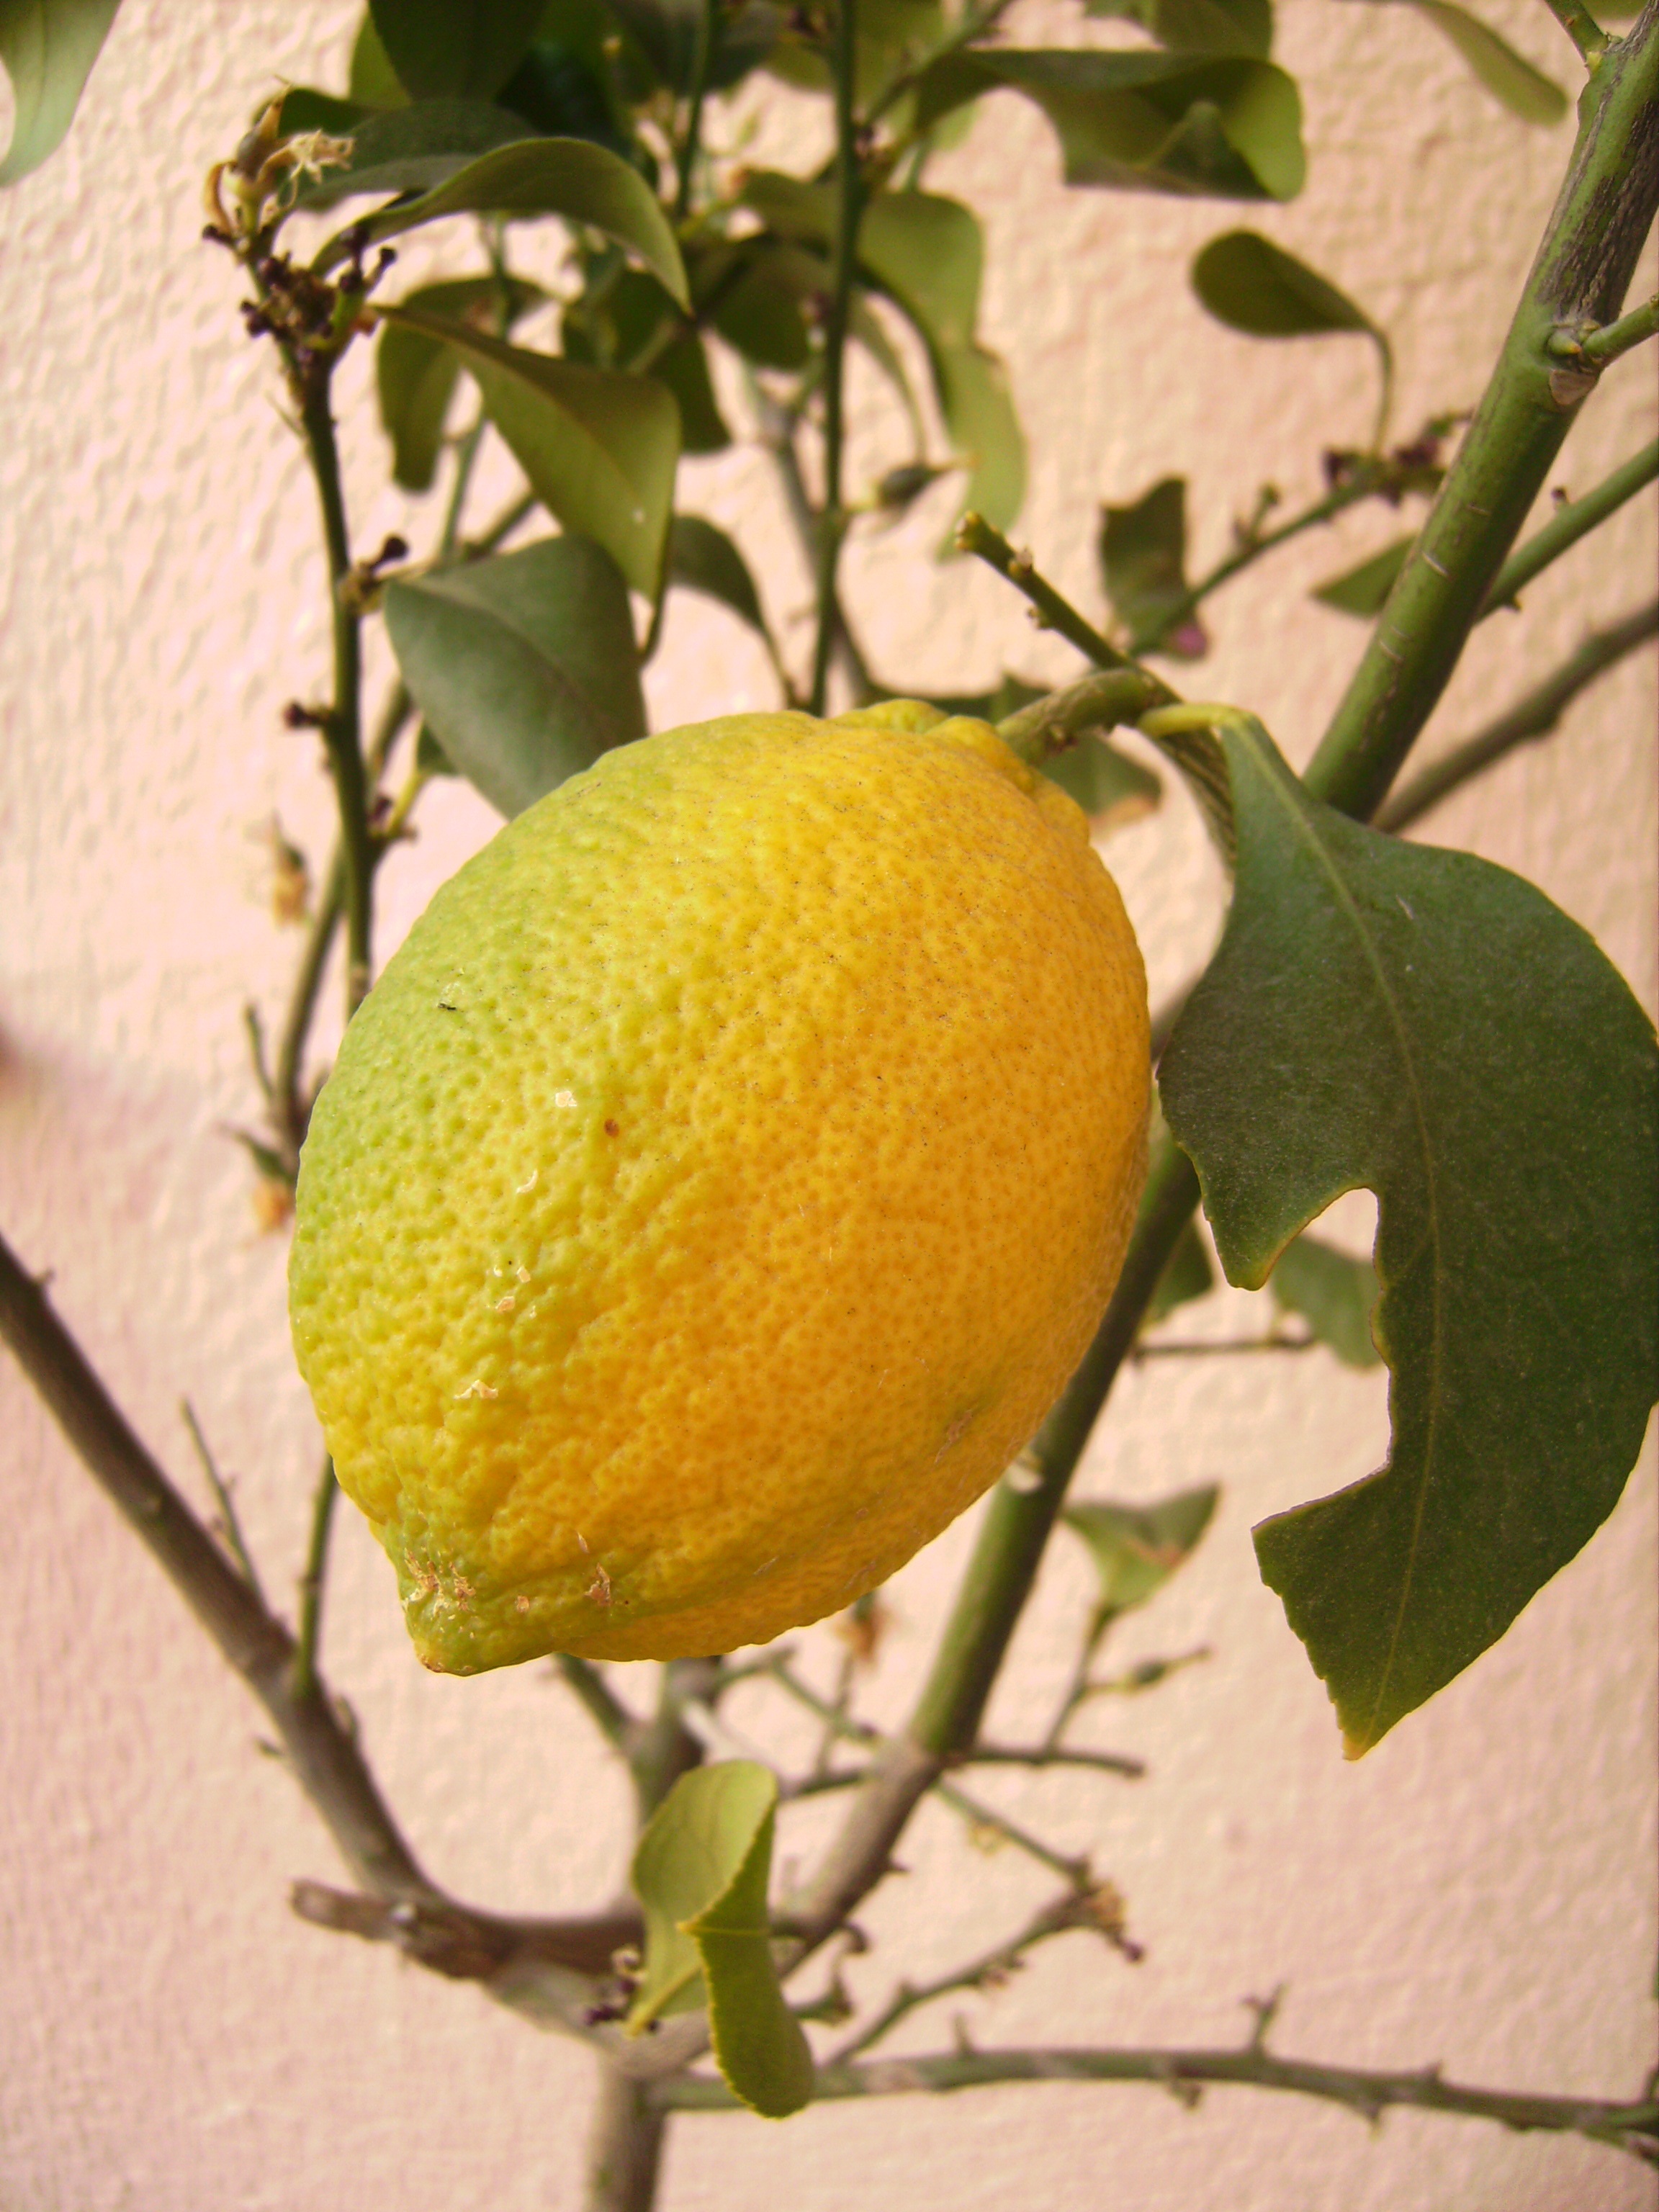
tree, branch, plant, fruit, flower, ripe, food, harvest, produce, tropical, fresh, botany, yellow, agriculture, flora, lemon, growing, citron, citrus, flowering plant, bitter orange, land plant, tangelo, yuzu